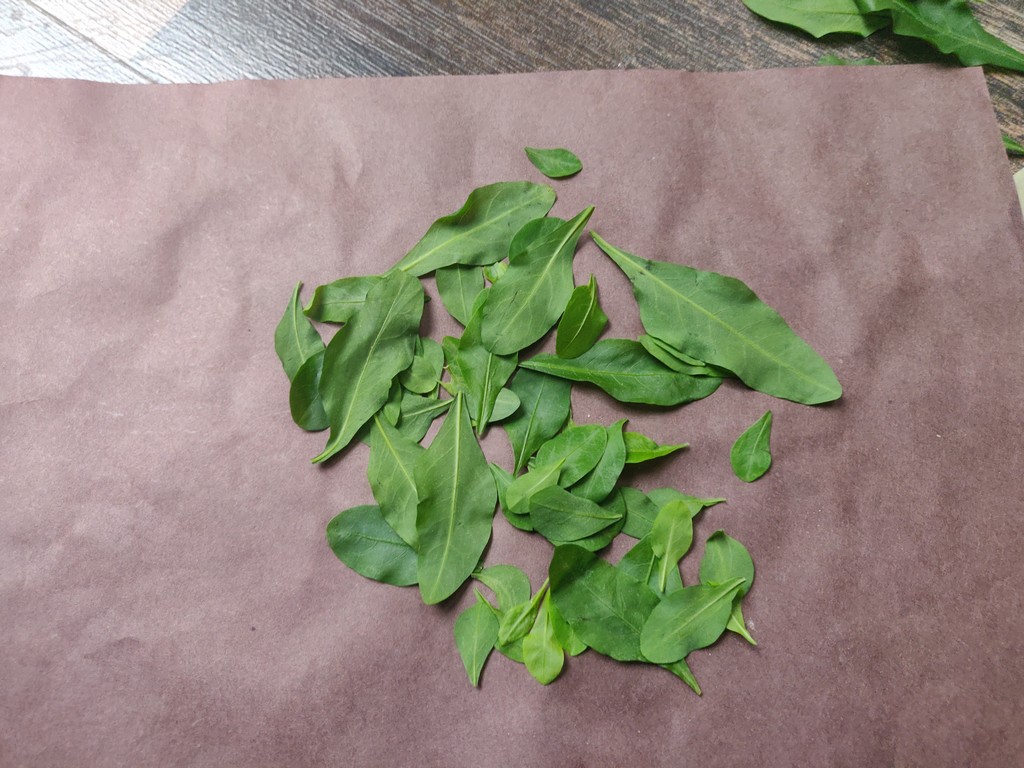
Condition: Healthy
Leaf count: multiple
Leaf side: unknown